János Balogh (biologist)

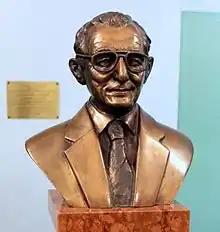
Bust of János Balogh in Fasori Gimnázium, Budapest

János Balogh (19 February 1913, Lonka, Austro-Hungarian Empire – 15 August 2002, Budapest) was a Hungarian zoologist, ecologist, and professor, a recipient of the Kossuth and Széchenyi Prizes, and member of the Hungarian Academy of Sciences.